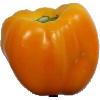
Label: Pepper Yellow 1